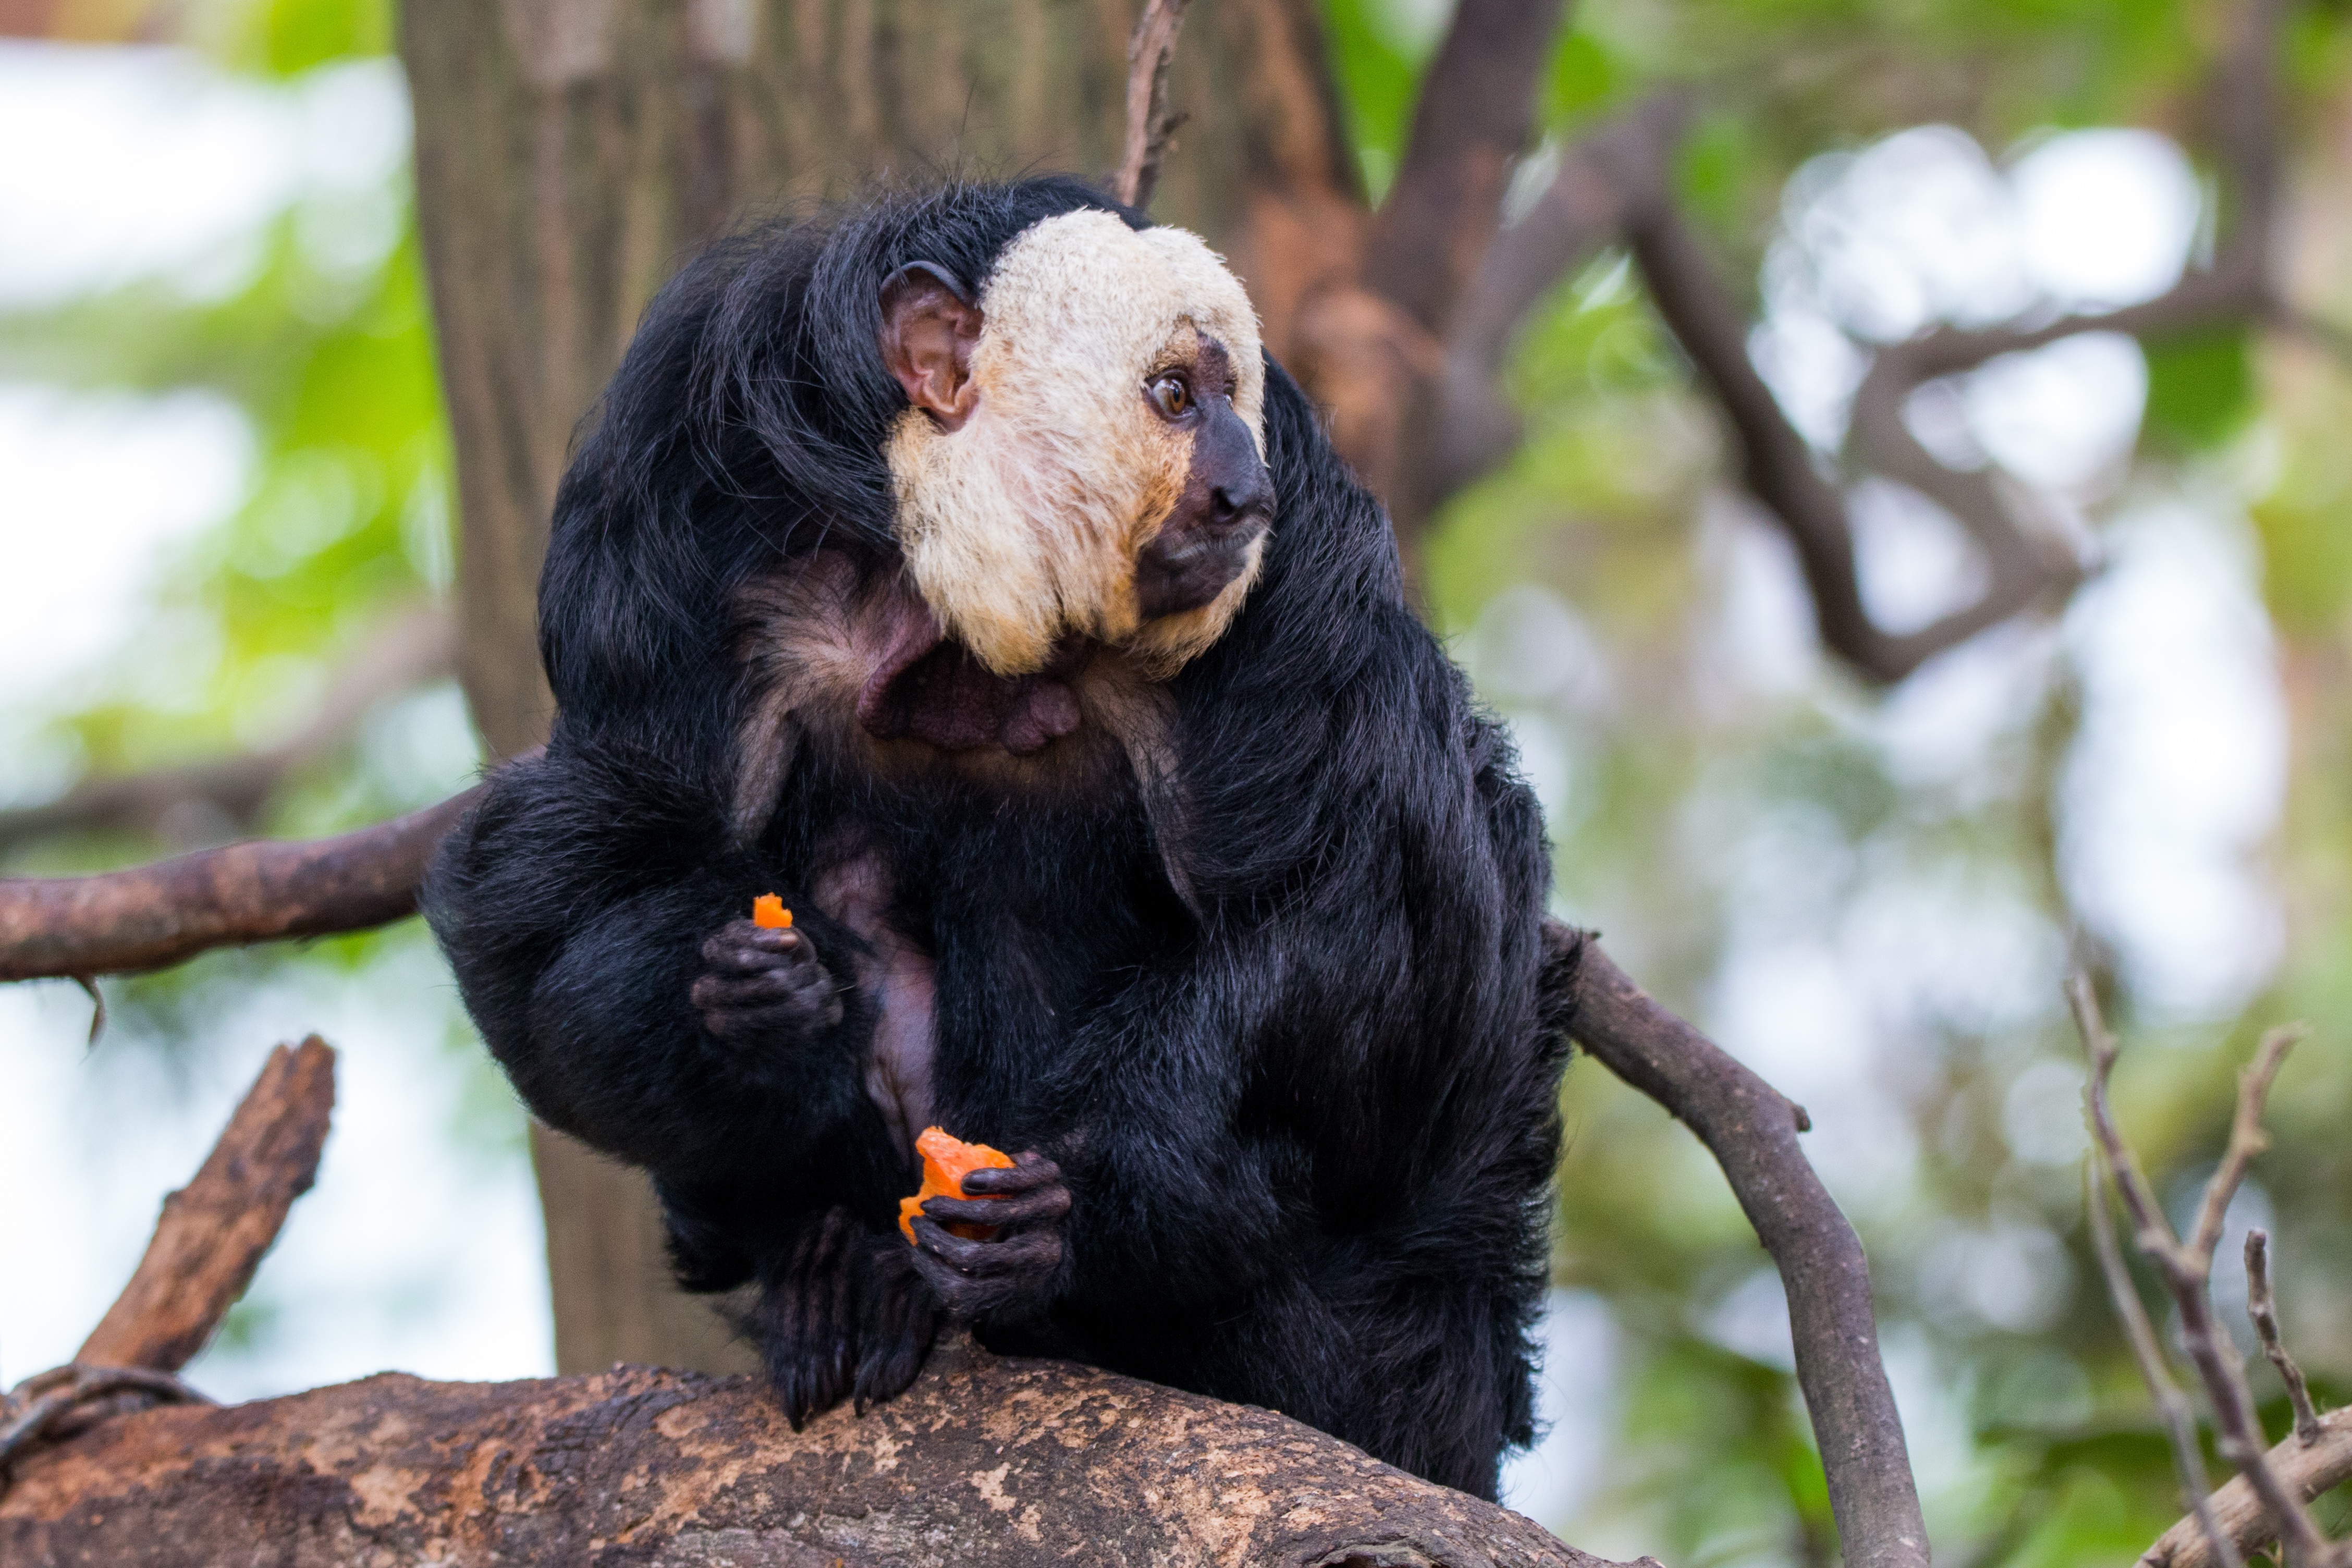
wildlife, zoo, mammal, monkey, fauna, primate, chimpanzee, vertebrate, common chimpanzee, new world monkey, face white saki, pithecia